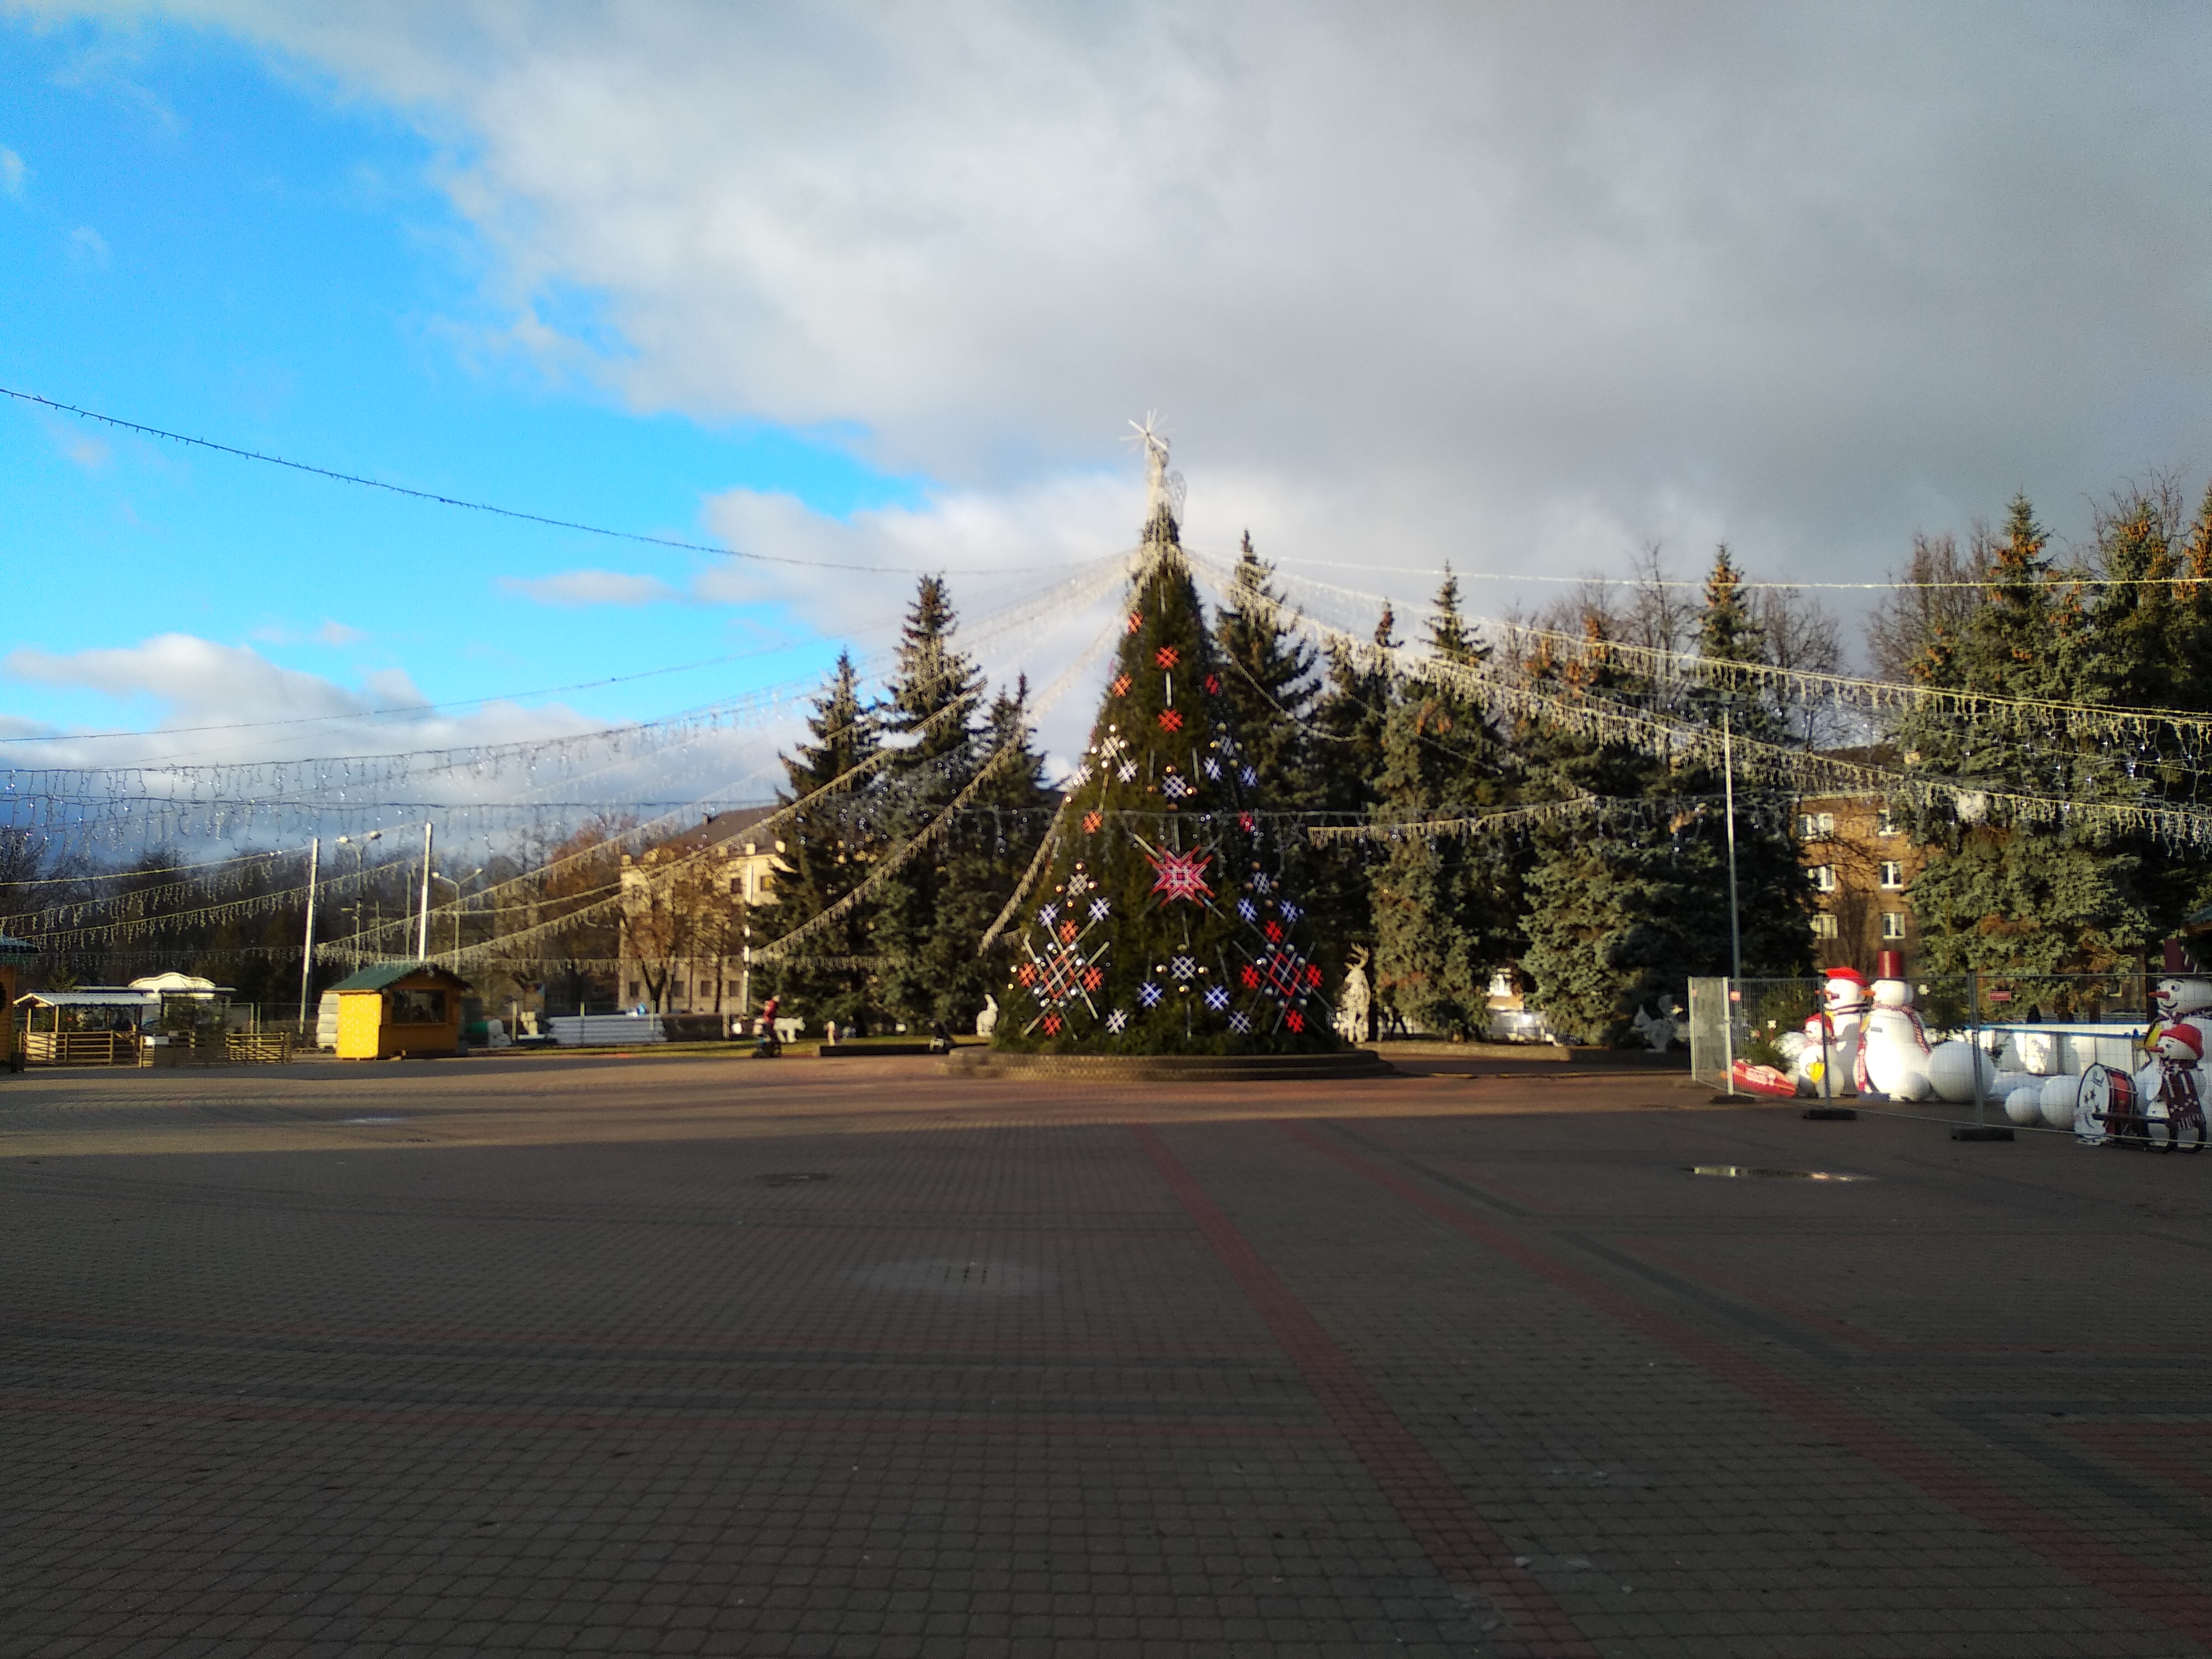
New Year tree in Daugavpils, sky, road, tree, asphalt, cloud, winter, town, street, infrastructure, residential area, woody plant, mountain, highway, thoroughfare, road surface, plant, snow, suburb, city, landscape, conifer, pine family, house, nonbuilding structure